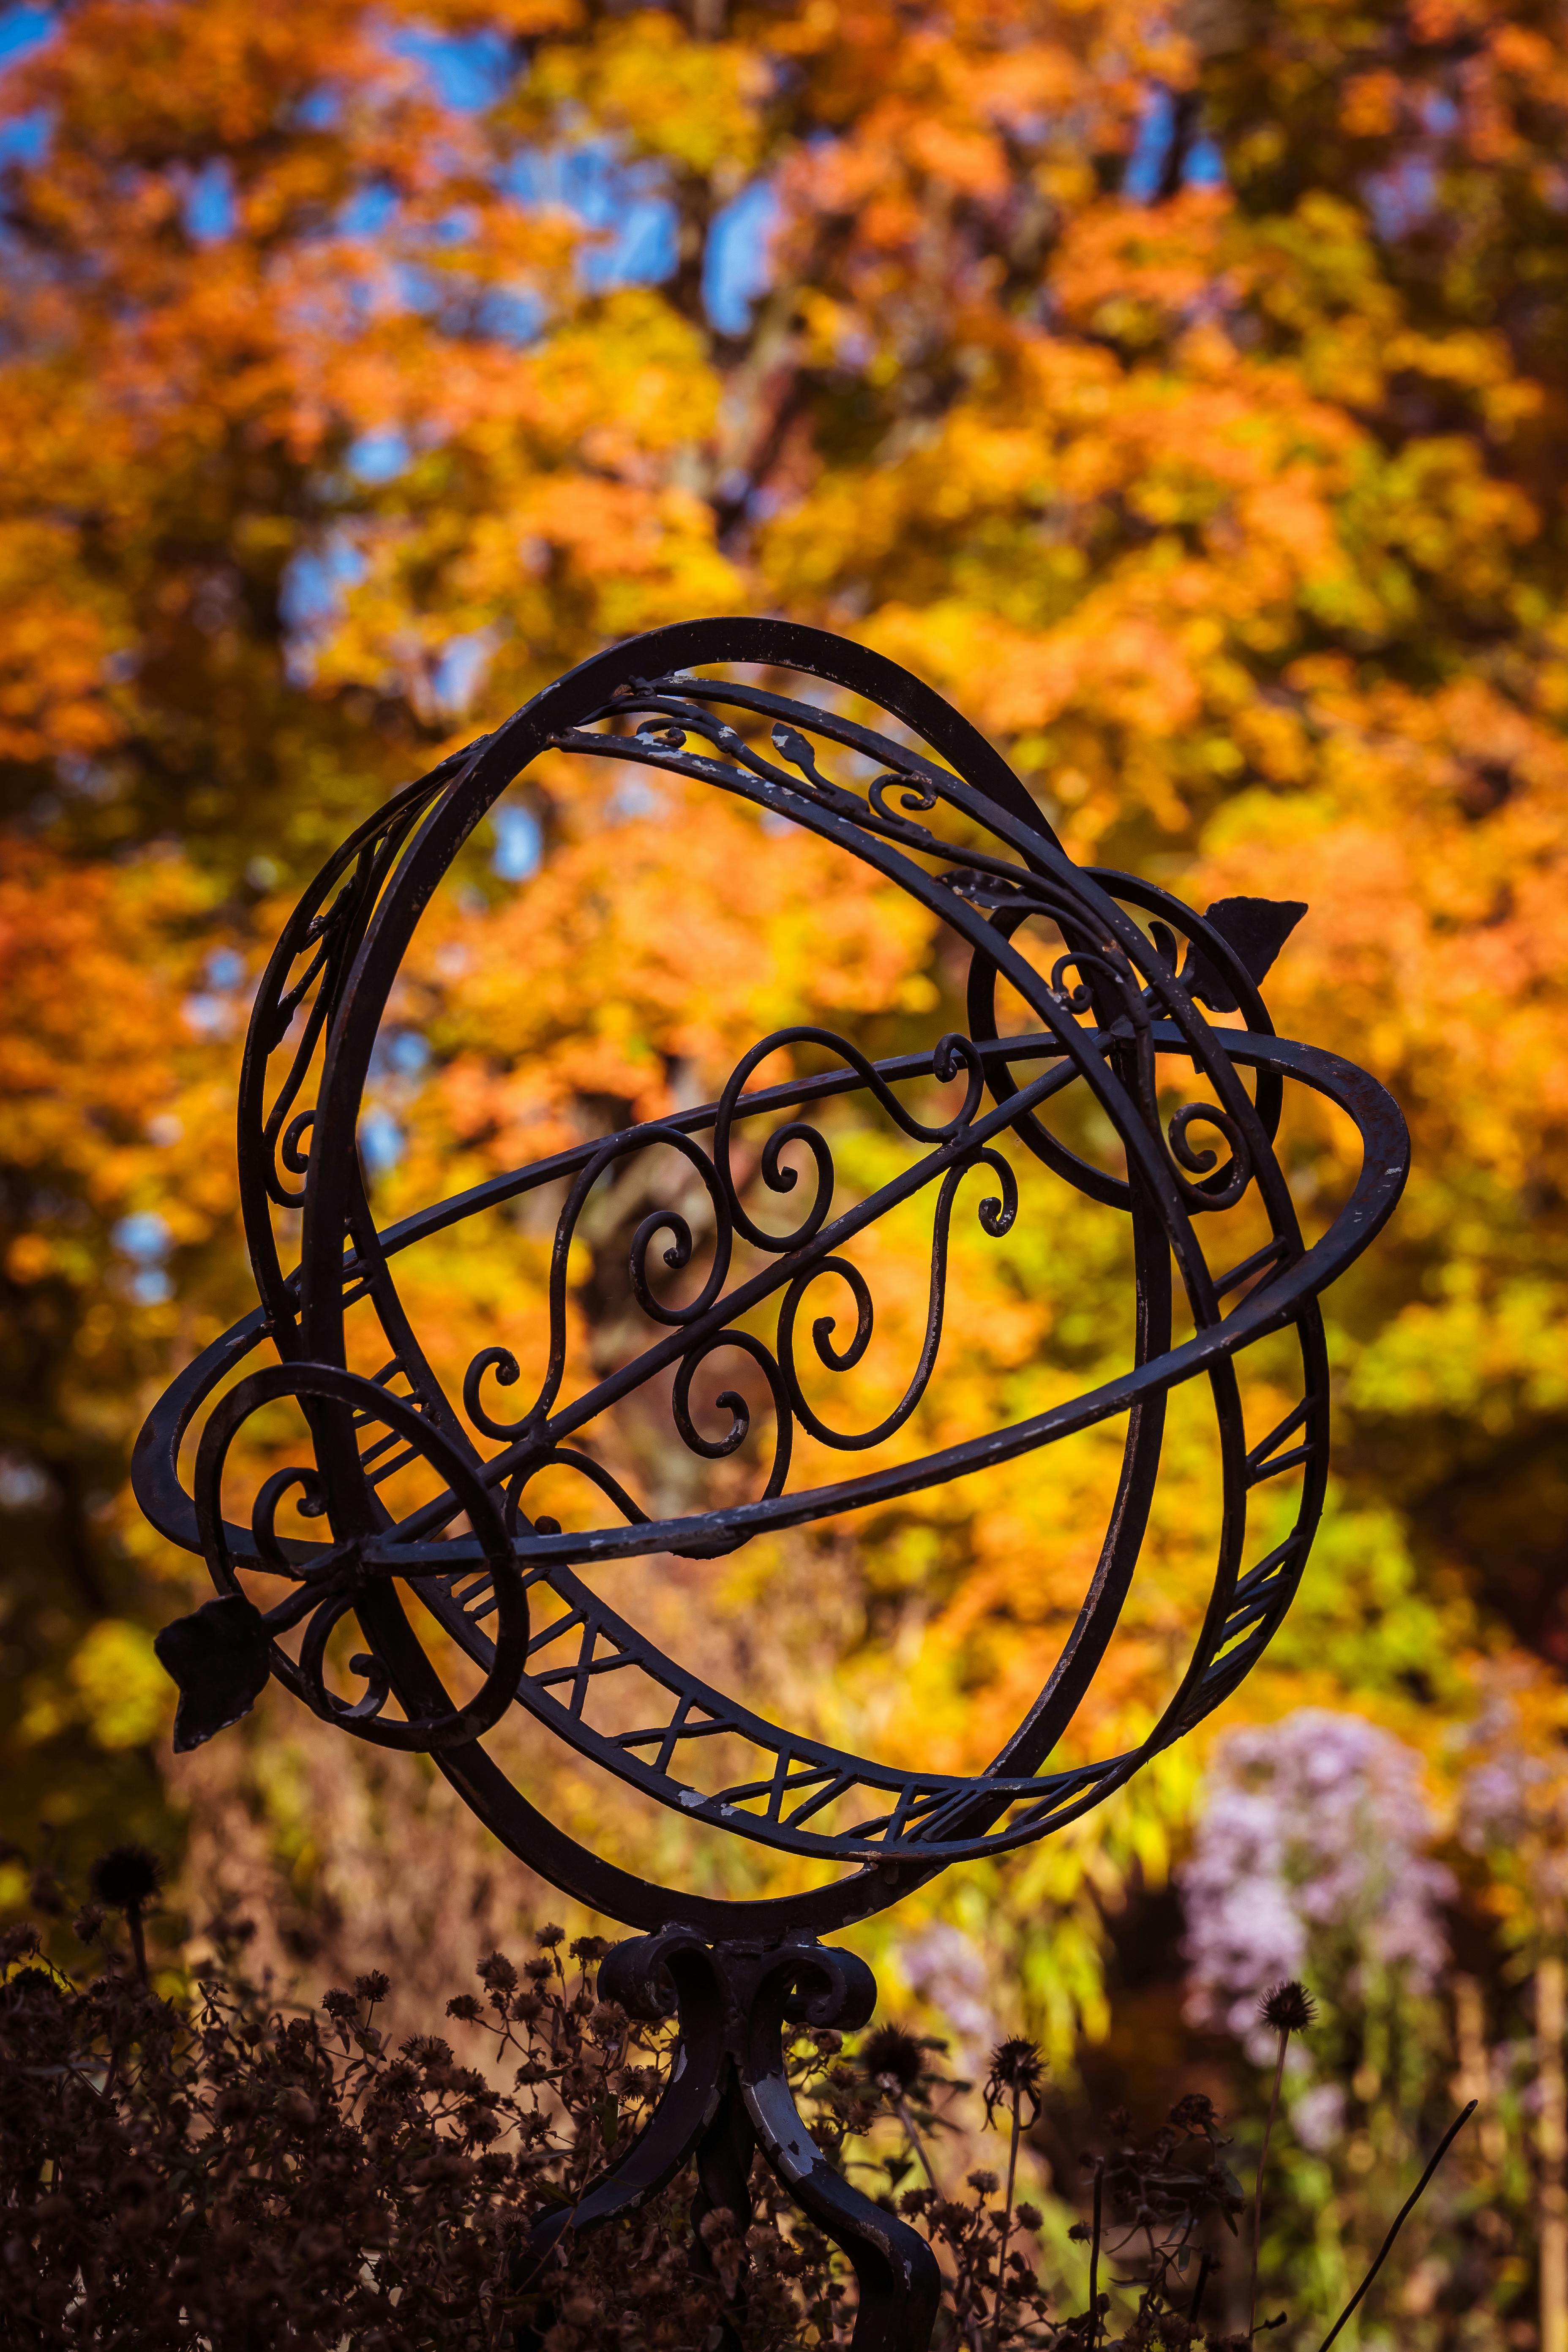
flower, leaf, branch, autumn